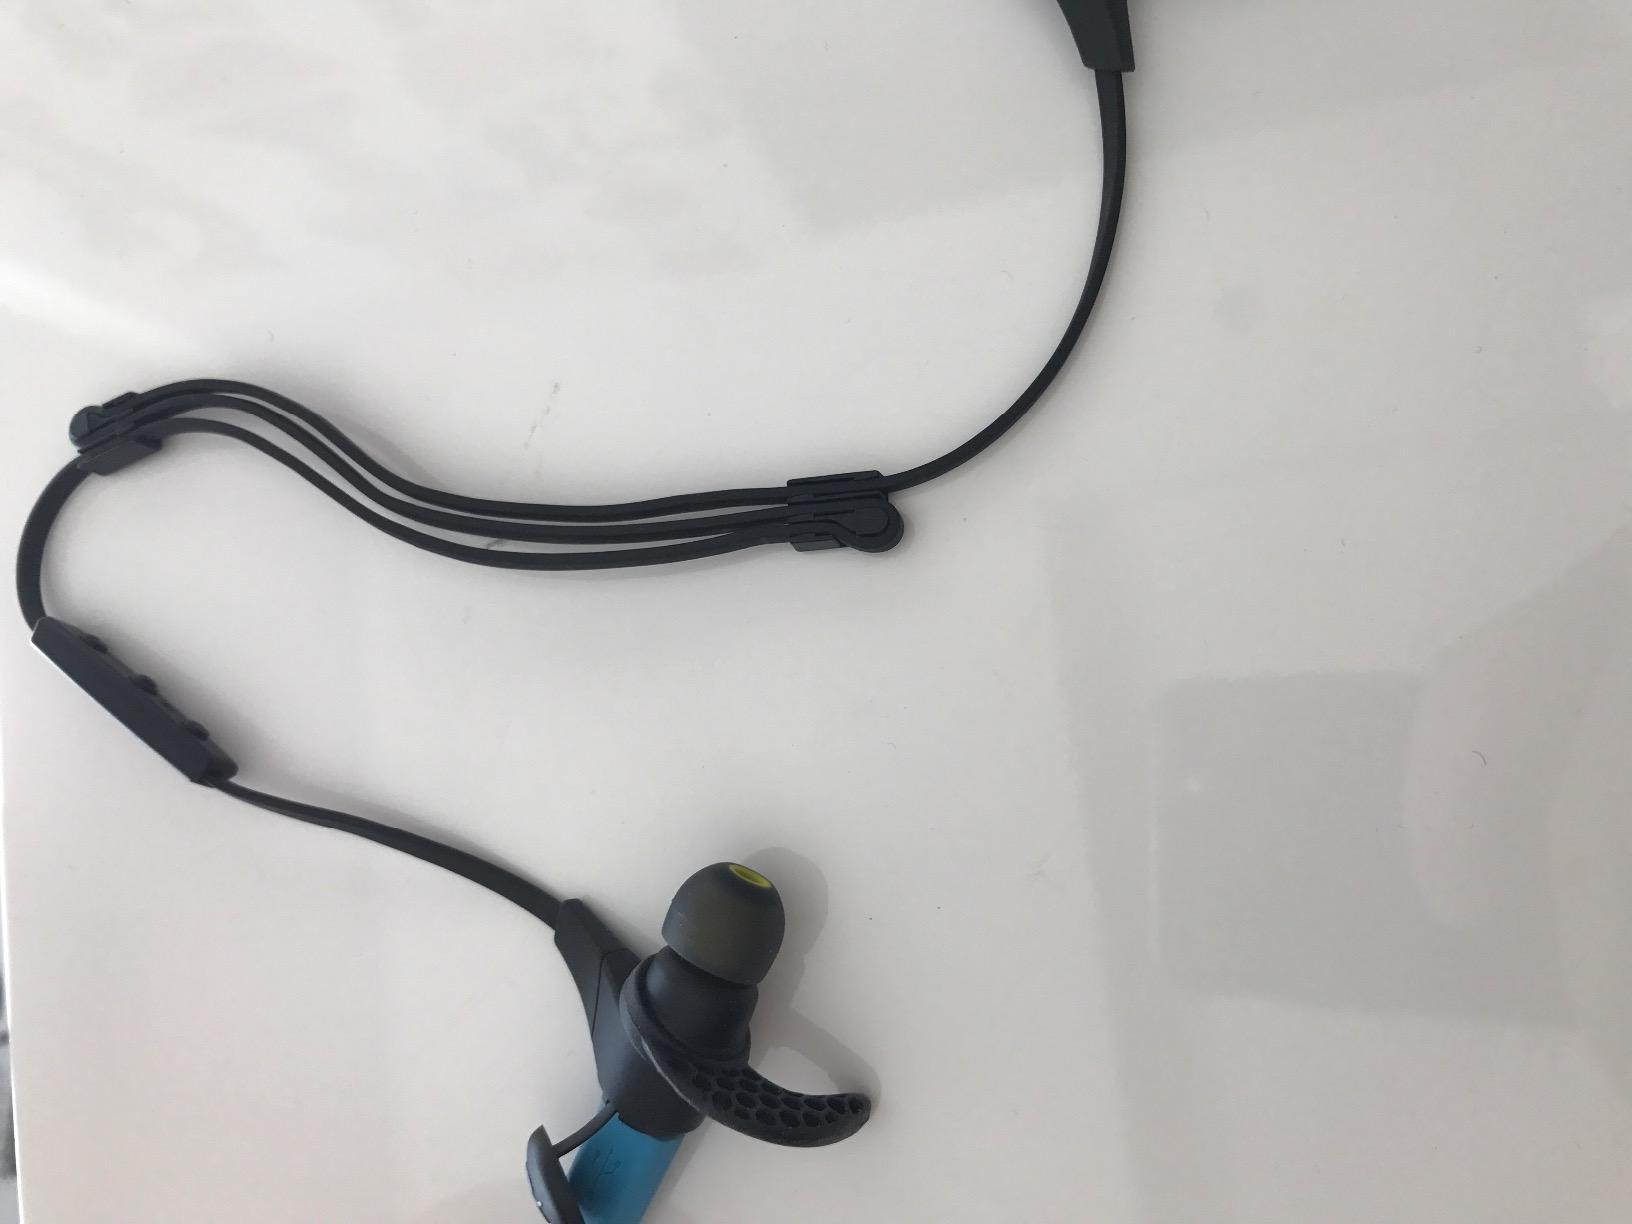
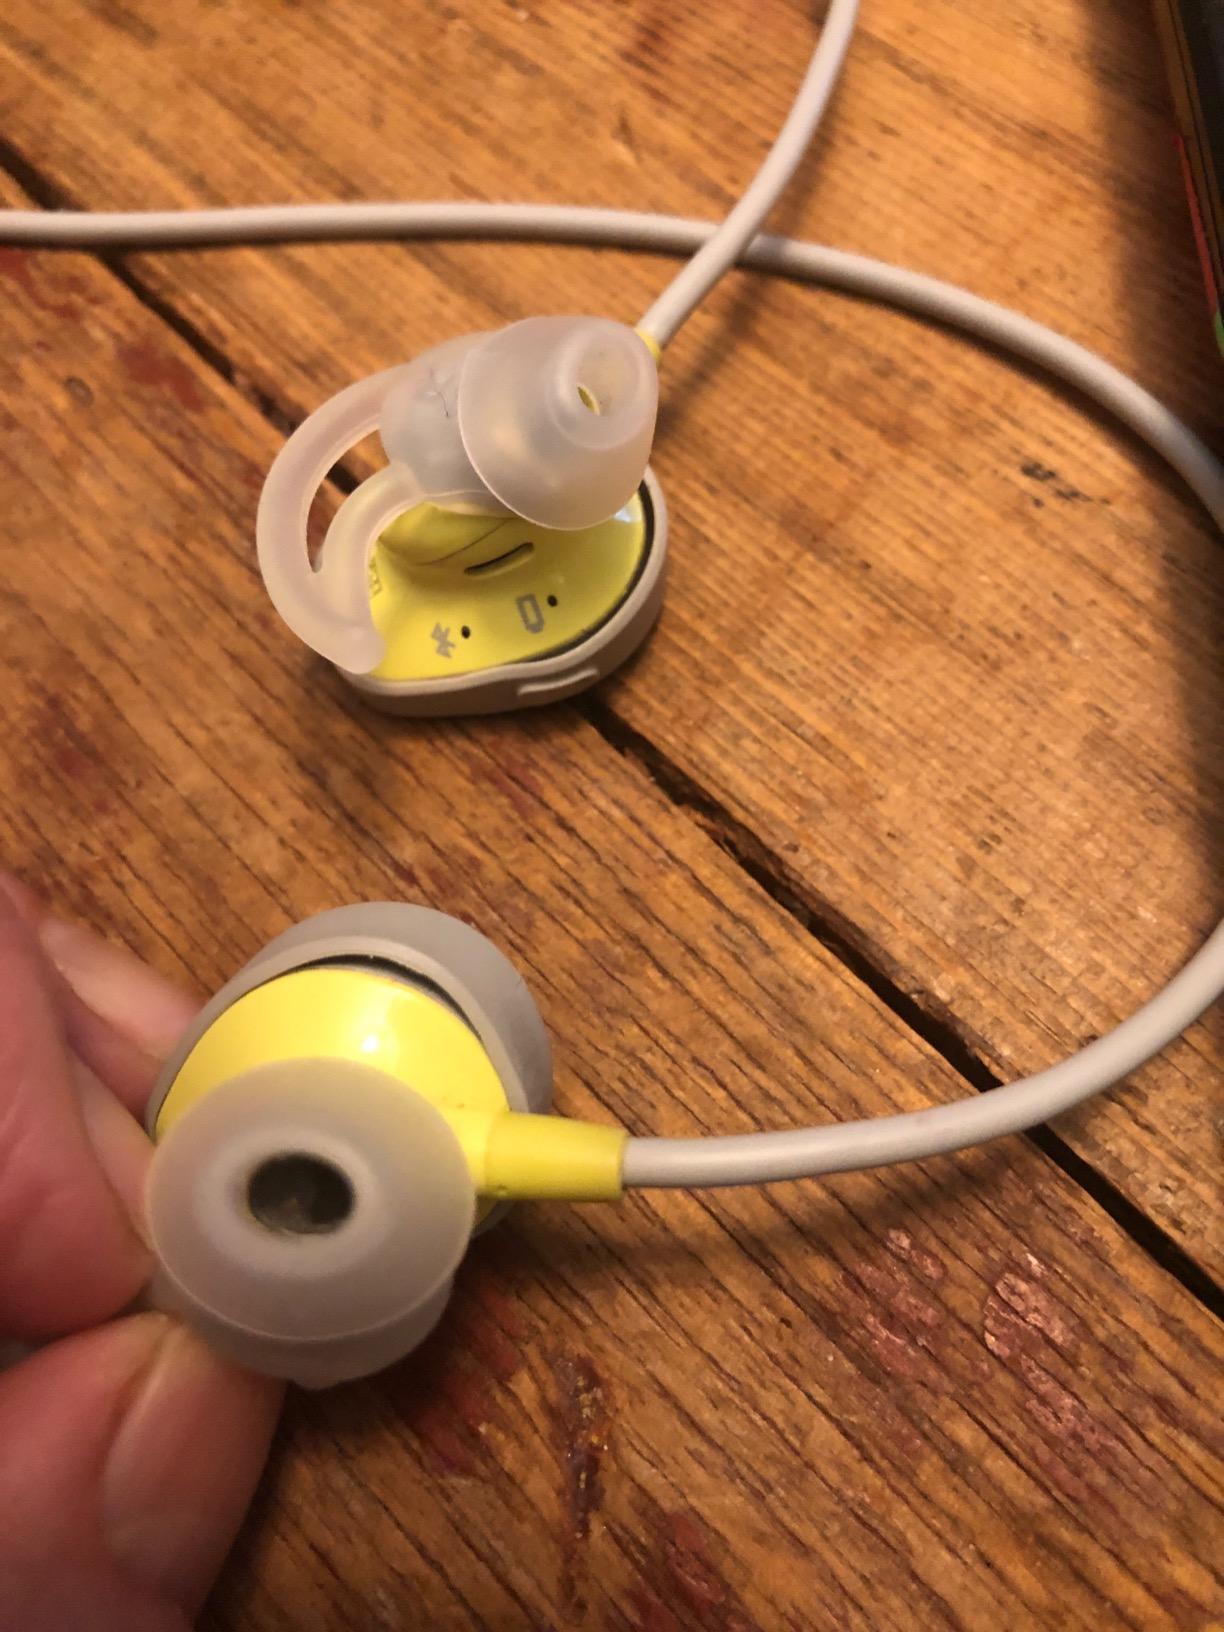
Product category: headphones
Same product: no